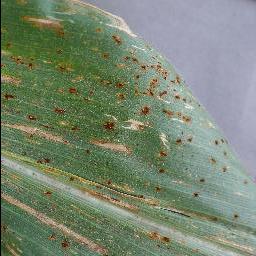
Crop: corn
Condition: (maize)_cercospora_spot_gray_spot